Ituran

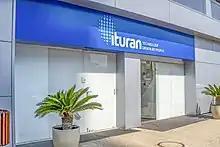

In 1995, Tadiran decided to sell the Ituran concept to a group of investors headed by Izzy Sheratzky.